European Southern Observatory

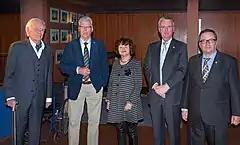
Directors general of ESO (from left to right): Lodewijk Woltjer, Harry van der Laan, Catherine Cesarsky, Tim de Zeeuw and Xavier Barcons

A preliminary proposal for a convention of astronomy organisations in these five countries was drafted in 1954. Although some amendments were made in the initial document, the convention proceeded slowly until 1960 when it was discussed during that year's committee meeting. The new draft was examined in detail, and a council member of CERN (the European Organization for Nuclear Research) highlighted the need for a convention between governments (in addition to organisations).